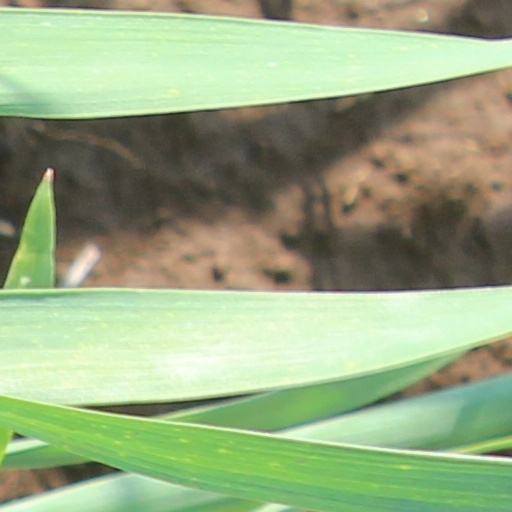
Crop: wheat